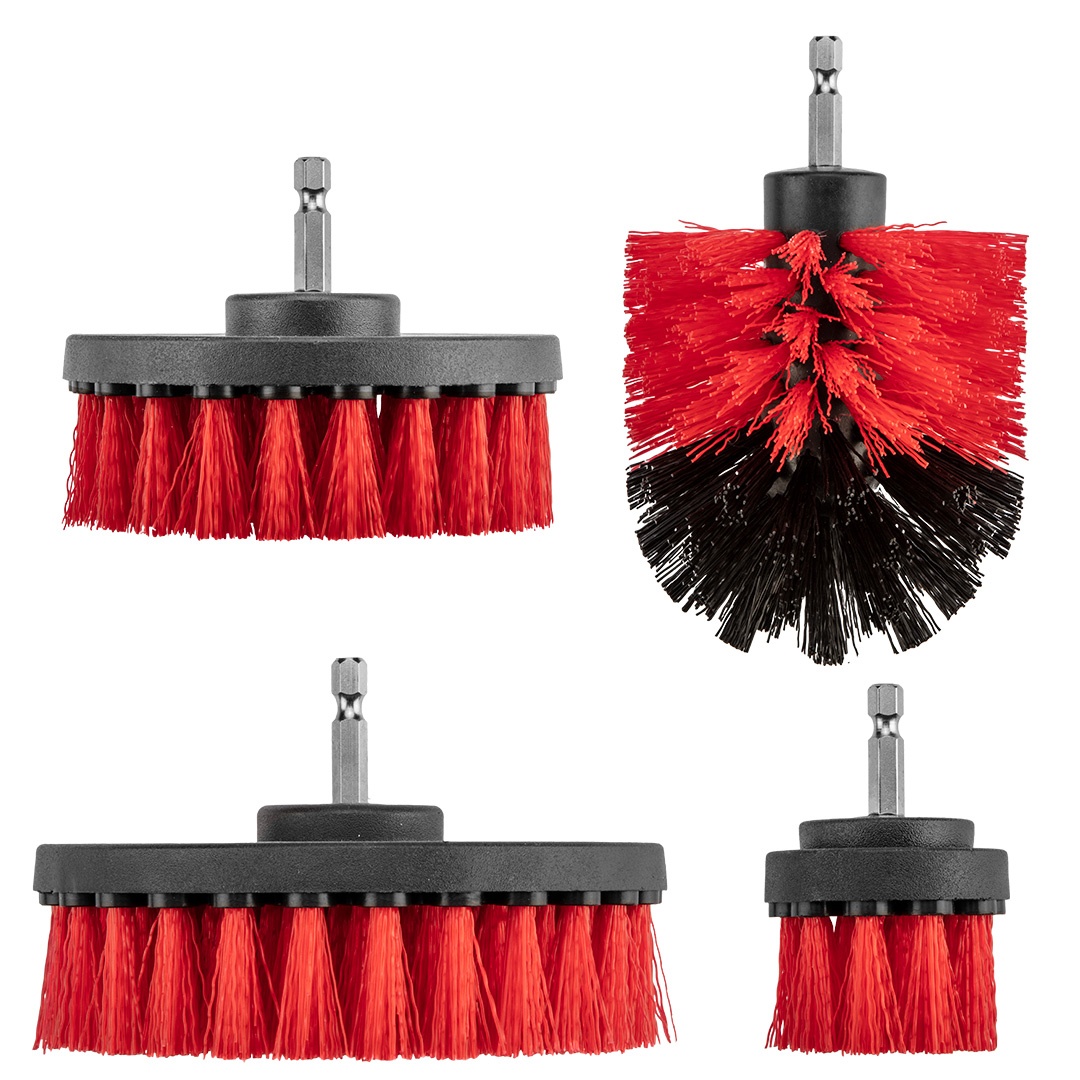
Tisztítókefe-készlet fúróhoz, 4db
Az 50, 90, 100, 130 mm átmérőjű, hatszögletű befogóval ellátott VERTO tisztítókefék (cikkszám: 62H700) bármilyen fúróval használhatók. A többcélú készlet számos felhasználási lehetőséget talál otthon, műhelyben vagy autóban. A fejek alkalmasak olyan sík felületek tisztítására, mint a linóleum, tégla, padlók, de mindenféle habarcshoz, csempéhez, fürdőszoba szerelvényhez, mosogatóhoz, gáztűzhelyhez, szekrényhez, pulthoz, szőnyeghez, autószőnyeghez, felnikhez, állványhoz, csatlakozóhoz. A fejek különböző formái lehetővé teszik, hogy nehezen elérhető helyeken dolgozzon. A kefék jelentősen felgyorsítják a piszkos felületek tisztítását, és a sörték közepes keménységének köszönhetően nem károsítják őket. Az elvégzett tevékenységtől függően nedves és száraz használatra szánják őket. A VERTO márka számos elektromos kéziszerszámot és tartozékot kínál minden barkácsolási rajongó számára. A VERTO márka ajánlata elektromos kéziszerszámokat és tartozékokat tartalmaz az ezermesterek számára. A termék adatlapja a gyártó honlapján: kattintson IDE. A termék megjelenítése a gyártói katalógusban: kattintson IDE. Tisztító kefék fúróhoz vagy fúrógéphez, átmérője 50, 90, 100, 130 mm, hatszögletű fogantyú, közepesen kemény sörték, műanyag ház, 4 db-os készlet Tisztítókefe fúrógéphez, 4 db-os készlet, 62H700, VERTO Fúrógéptisztító kefe, 4 db-os készlet, 62H700, VERTO - bármilyen fúrógéphez vagy csavarozóhoz használható. A készlet használható otthon, műhelyben, garázsban. A fejek különféle felületek tisztítására alkalmasak: cement, padló, csempe, fugák, linóleum, fürdőszoba szerelvények, mosogatók, tűzhelyek, munkalapok, szőnyegek, felnik, csomagtartók. A különböző fejformák lehetővé teszik különböző felületek és nehezen hozzáférhető helyek tisztítását is. Nedvesen és szárazon egyaránt használhatók Termékjellemzők: Tisztítókefék 4 átmérő: 50, 90, 100, 130 mm Bármilyen fúrógéppel vagy csavarozóval használható Otthonra, műhelybe, autóhoz Különböző fejformák Megkönnyítik a nehezen hozzáférhető helyek tisztítását A kefék jelentősen felgyorsítják a koszos felületek tisztítását A közepes keménységű sörték nem károsítják a felületet Nedvesen és szárazon egyaránt használhatók Műszaki paraméterek: Méret: Ø 50 mm/90 mm/100 mm/130 mm Rögzítési mód: HEX 1/4 Kattints a teljes lapozható katalógusért a képre: EAN: 5902062503763 VTSZ: 9603909900
Brand: VERTO
Category: Home & Garden > Household Appliance Accessories > Floor & Steam Cleaner Accessories > Floor Cleaning Pads